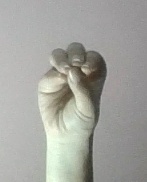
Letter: ha